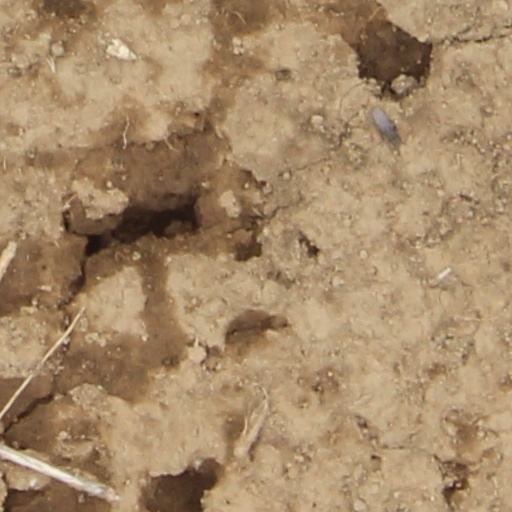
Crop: wheat